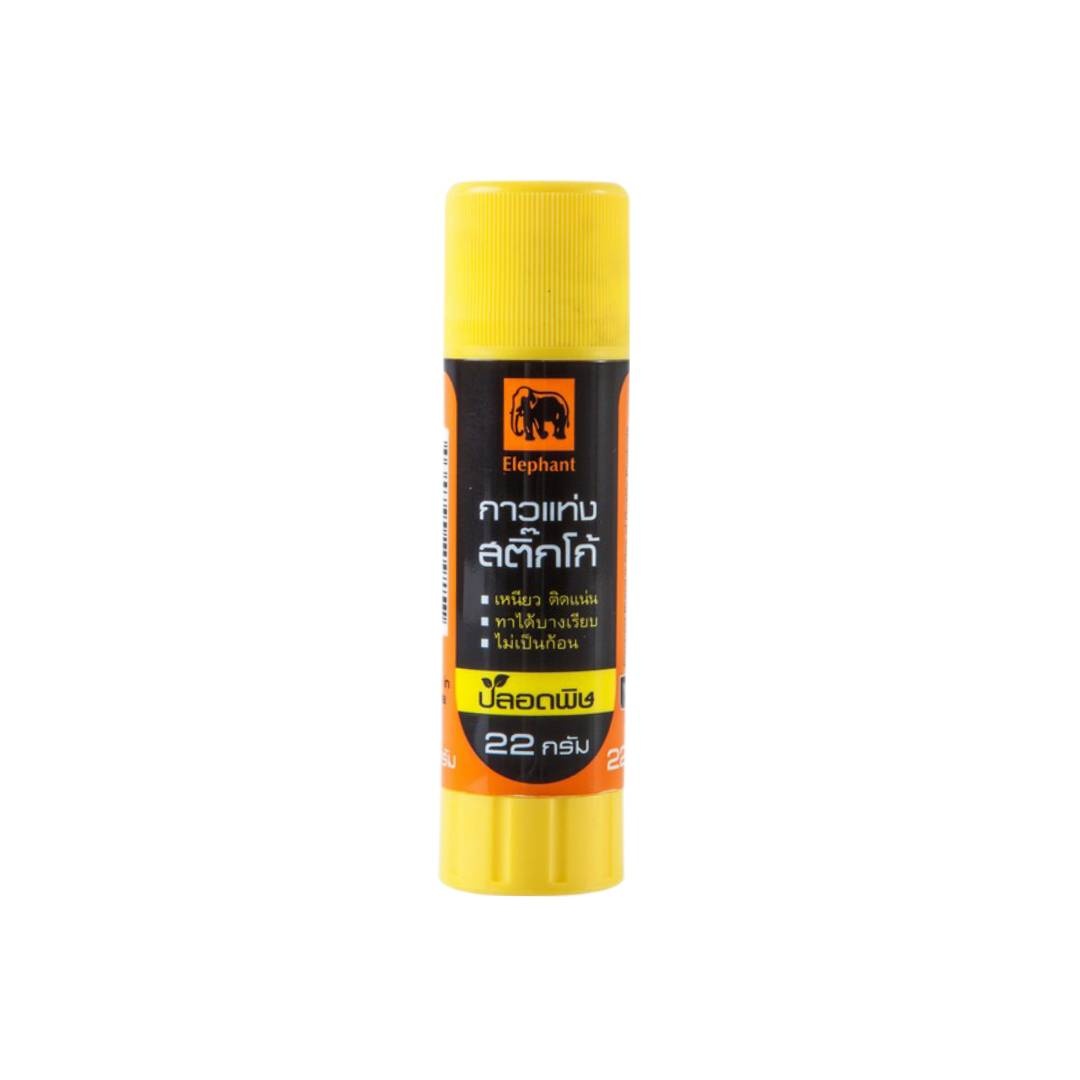
กาวแท่ง ตราช้าง 22กรัม
*เนื้อกาวไม่เยิ้ม ไม่เป็นก้อน ทาได้บางเรียบ *เหนียว ติดแน่น สะอาด ล้างออกง่าย *ปลอดพิษ กลิ่นไม่ฉุนรุนแรง (Non Toxic) *สำหรับใช้ติดกระดาษ รูปภาพ และงานฝีมืออื่นๆ *ผลิตและนำเข้าจากประเทศเกาหลี *เนื้อกาวสีขาว *ปริมาณสุทธิ 22 กรัม *จำนวน 1 แท่ง
Brand: Elephent
Category: Arts & Entertainment > Hobbies & Creative Arts > Arts & Crafts > Art & Crafting Materials > Crafting Adhesives & Magnets > Craft & Office Glue > Liquid Glue